William H. Mosby

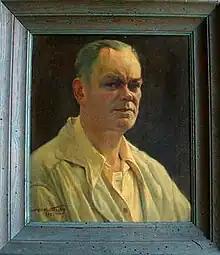
William H. Mosby Self Portrait, "The Squint"

Bill Mosby (born William Harry Mosby on 24 January 1898, Sioux City, Iowa) was a portrait artist and an important American teacher of fine arts.